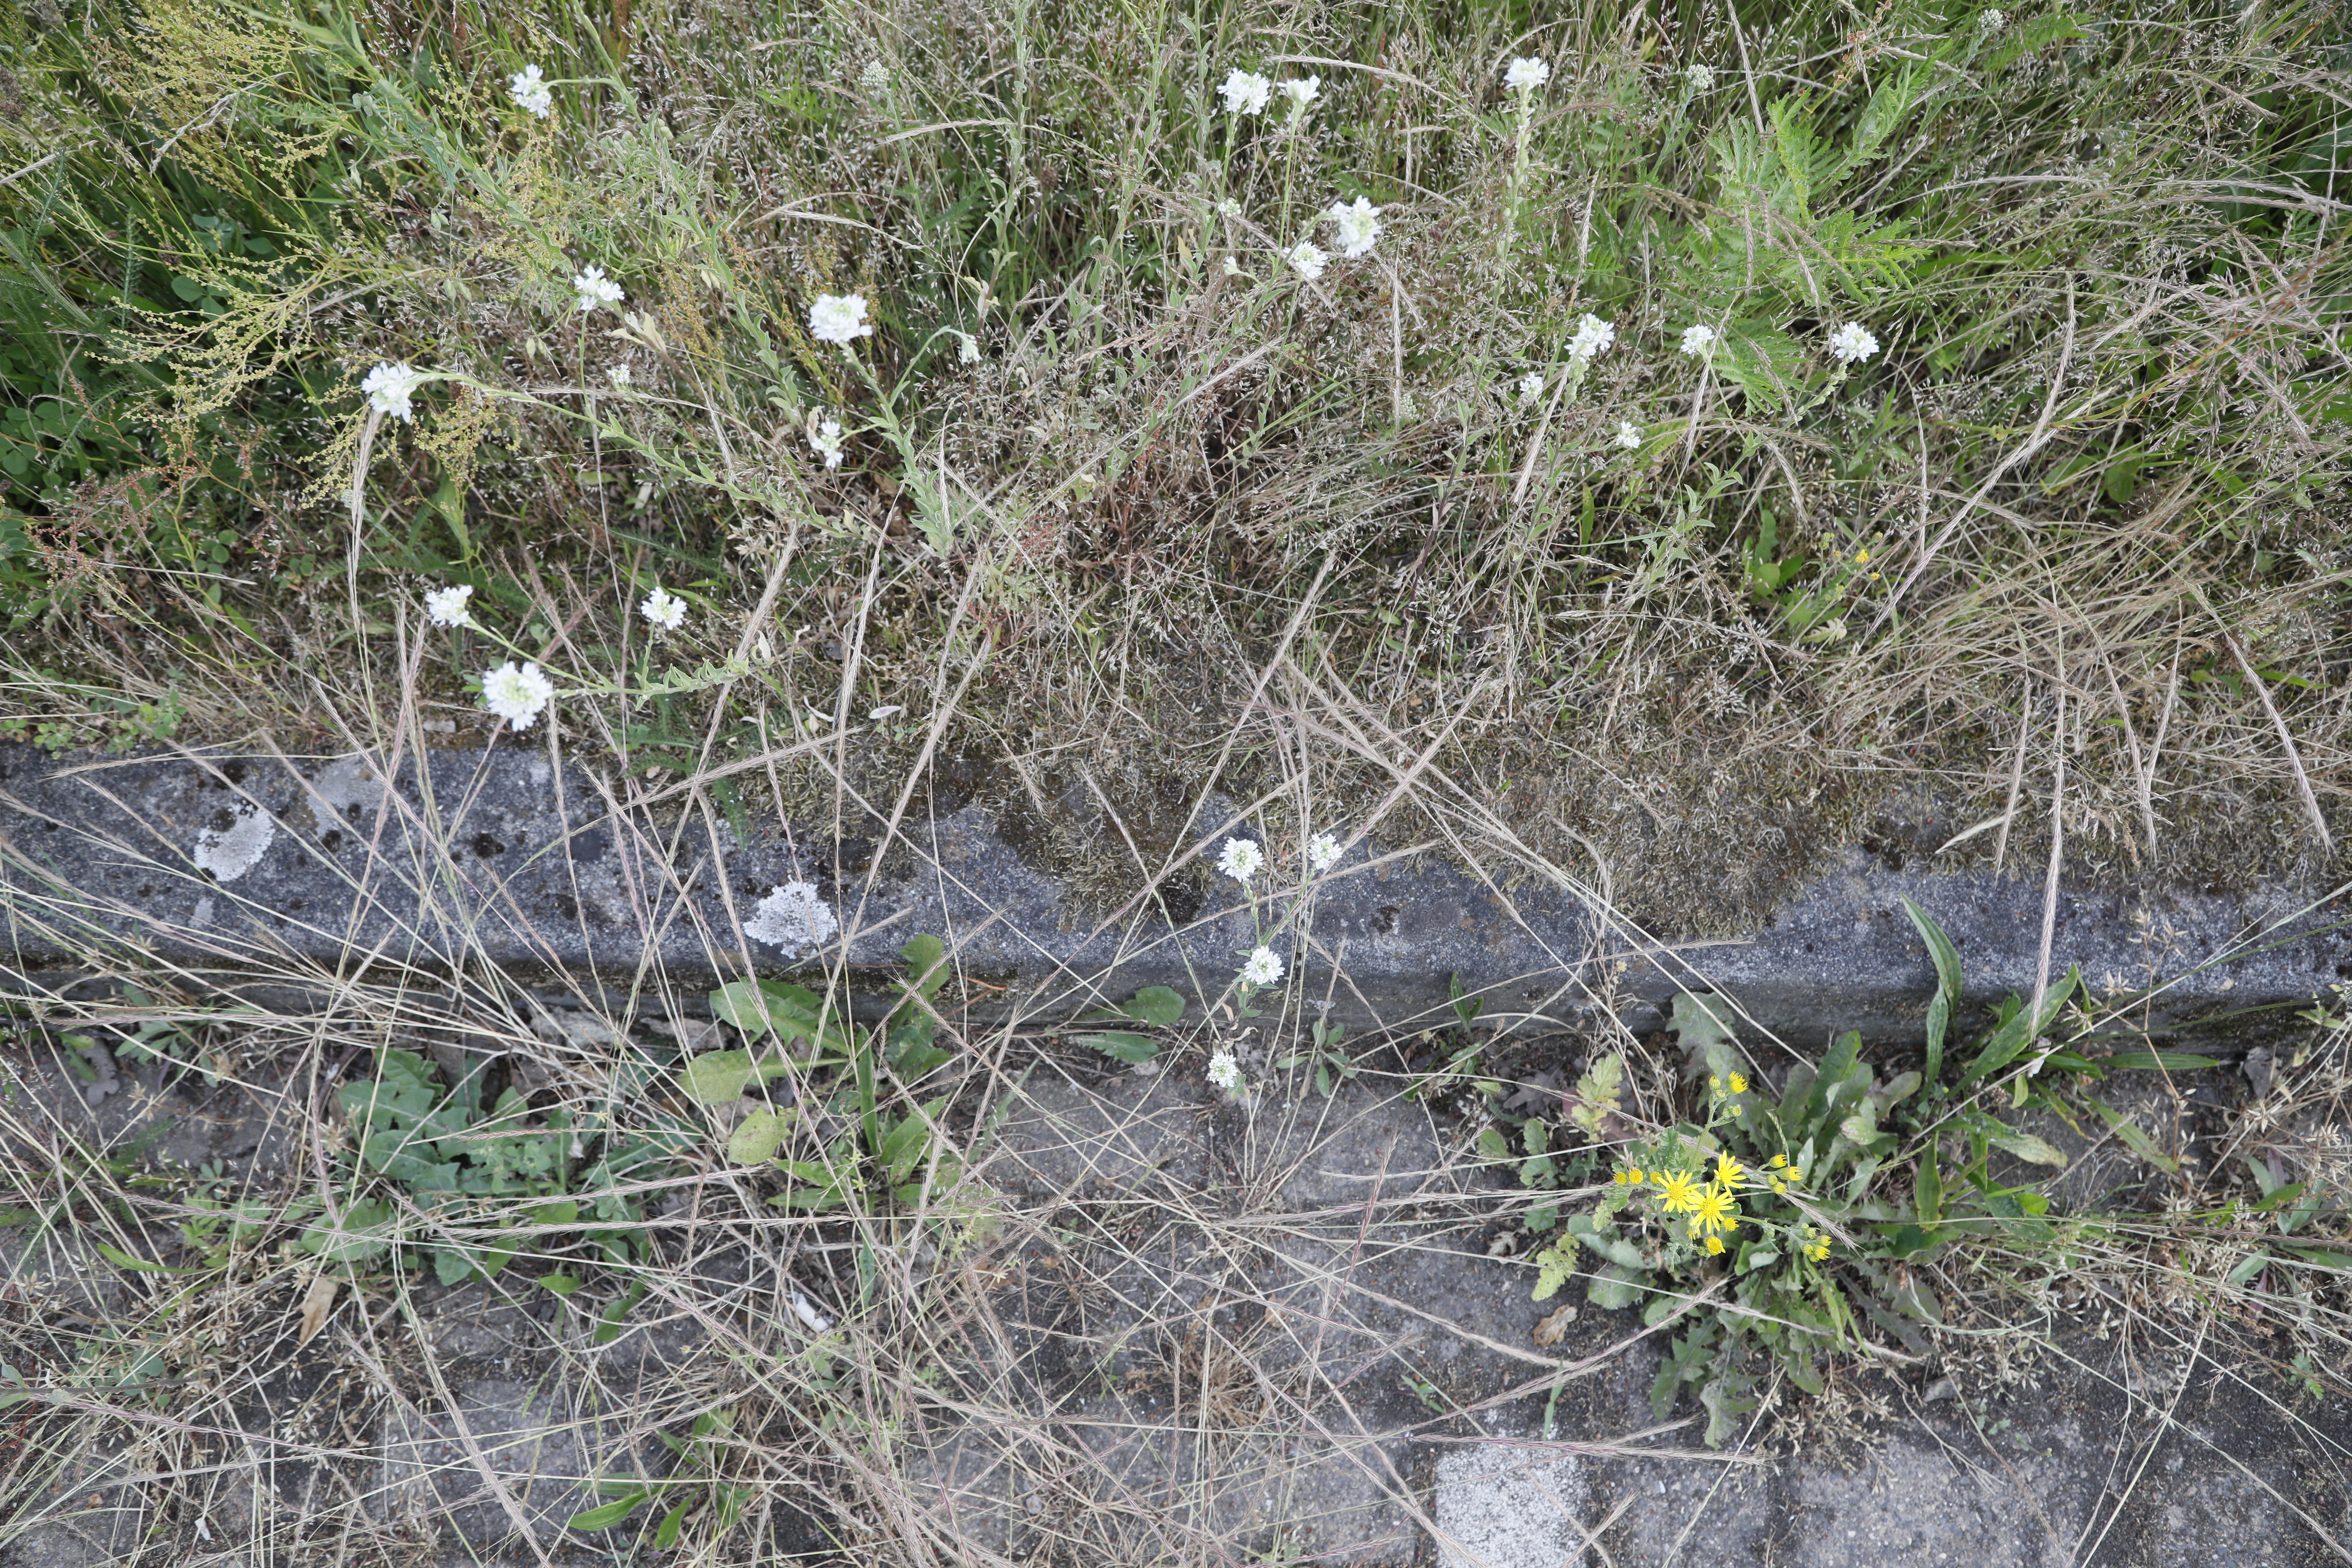
Plant species: Berteroa incana, Jacobaea vulgaris